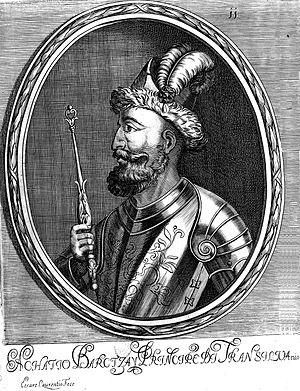
Ákos Barcsay de Nagybarcsa, né en 1619 et mort en 1661, fut prince de Transylvanie de 1658 à 1660.